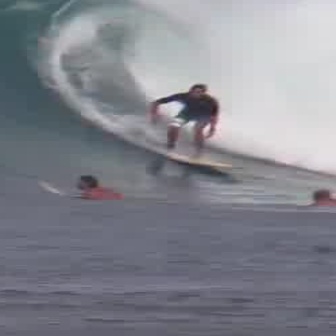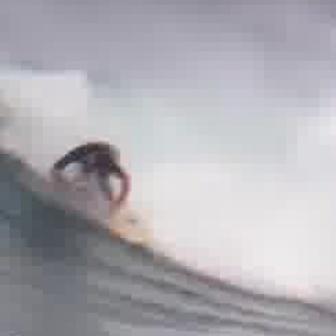
  Please identify the target specified by the bounding box [145,80,222,157] in the first image and locate it in the second image. Return the coordinates in [x_min,y_min,x_max,y_max] format.
Answer: [44,136,133,225]